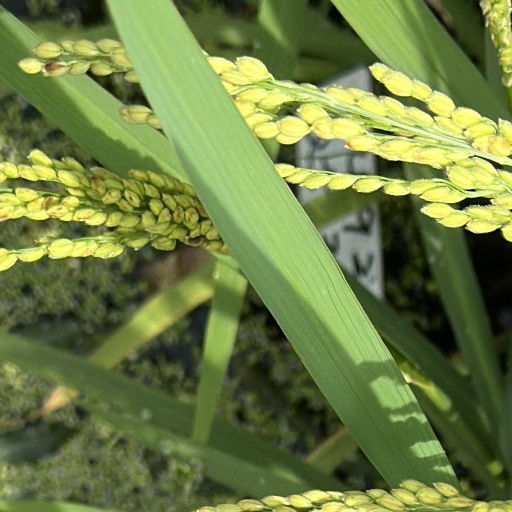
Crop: rice